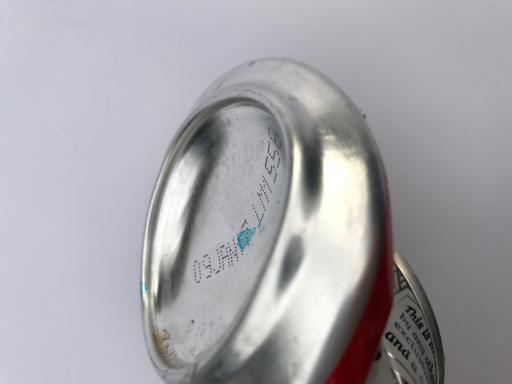
Label: metal